Mundo Perdido, Tikal

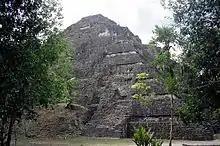
The Lost World Pyramid viewed from the north

Around AD 250, at the beginning of the Early Classic, the Mundo Perdido plaza was expanded westwards in order to make the Lost World Pyramid the centre of the complex rather than the western extreme. It was this construction phase that led to the Mundo Perdido achieving its final surface area of around . After this the various structures in the Mundo Perdido were remodelled many times to match the architectural styles developing throughout the city.